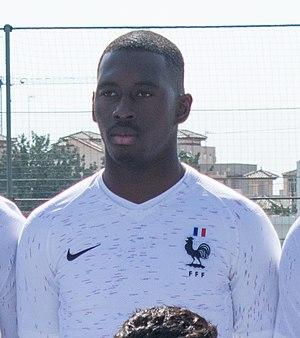
Boubakary Soumaré, né le 27 février 1999 à Noisy-le-Sec, est un footballeur français. Il évolue au Lille OSC au poste de milieu de terrain.